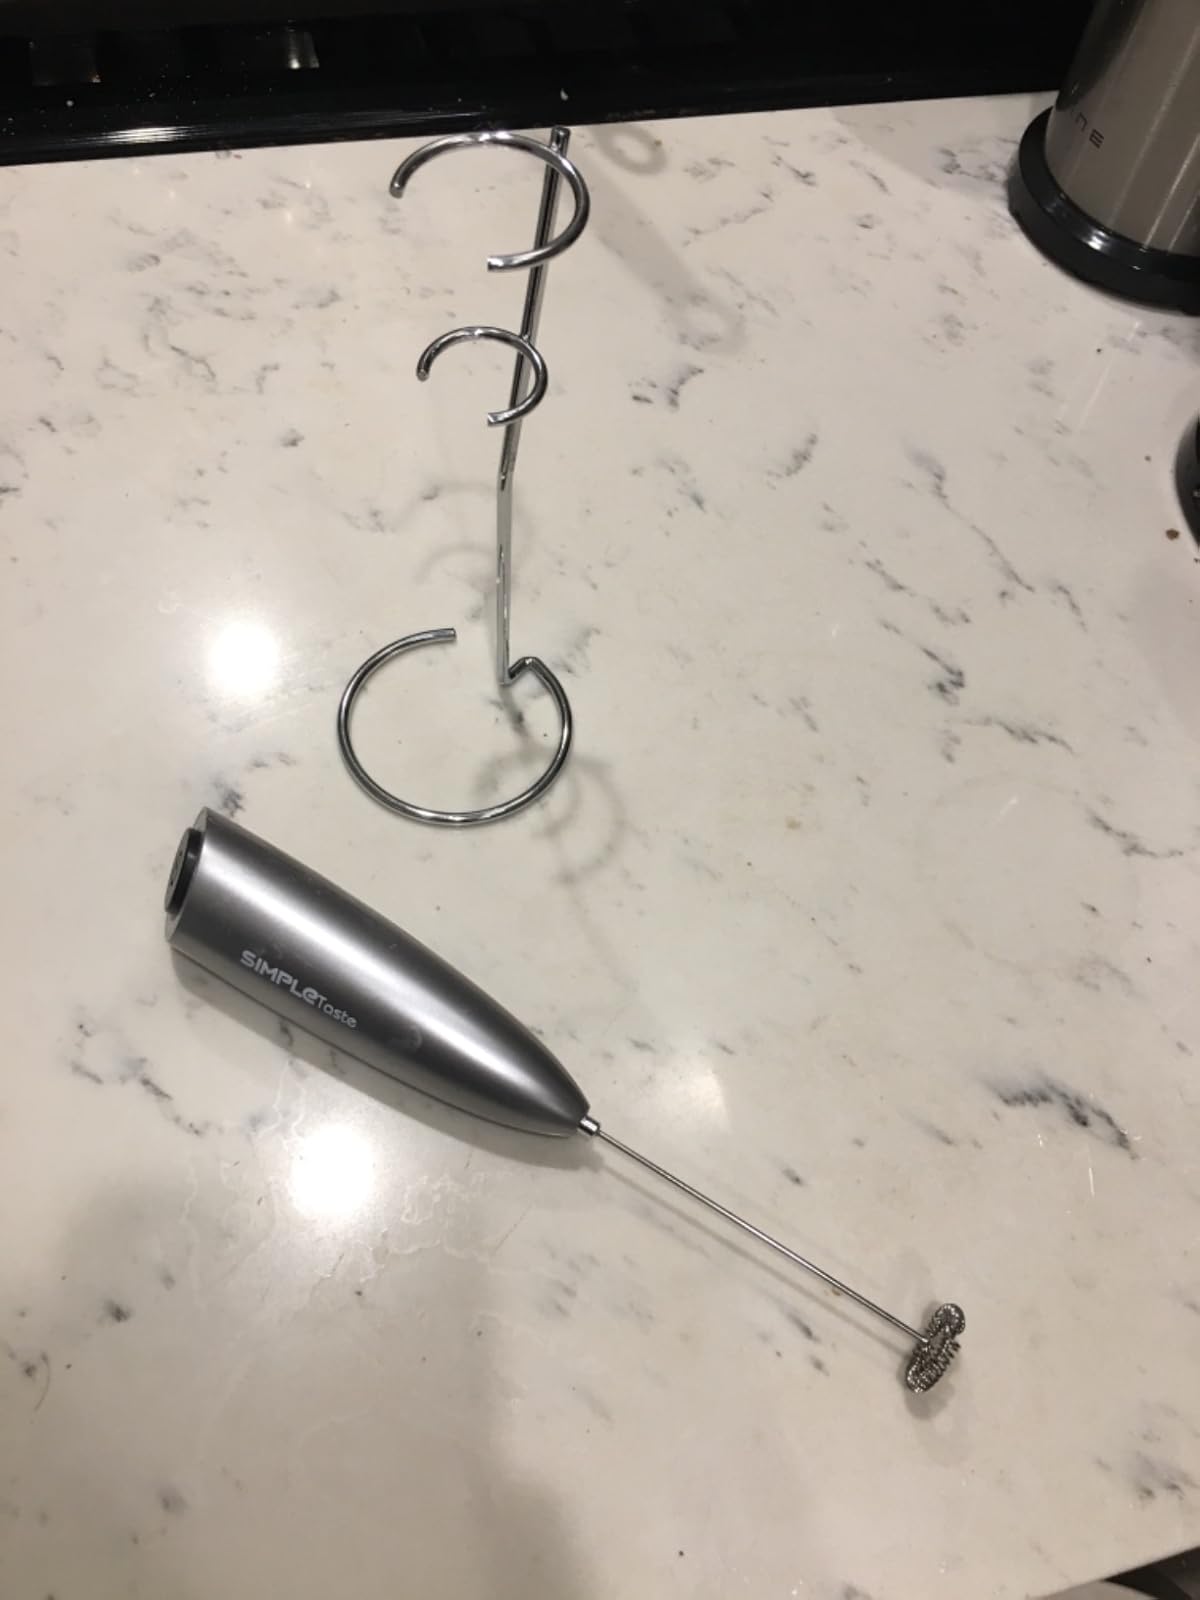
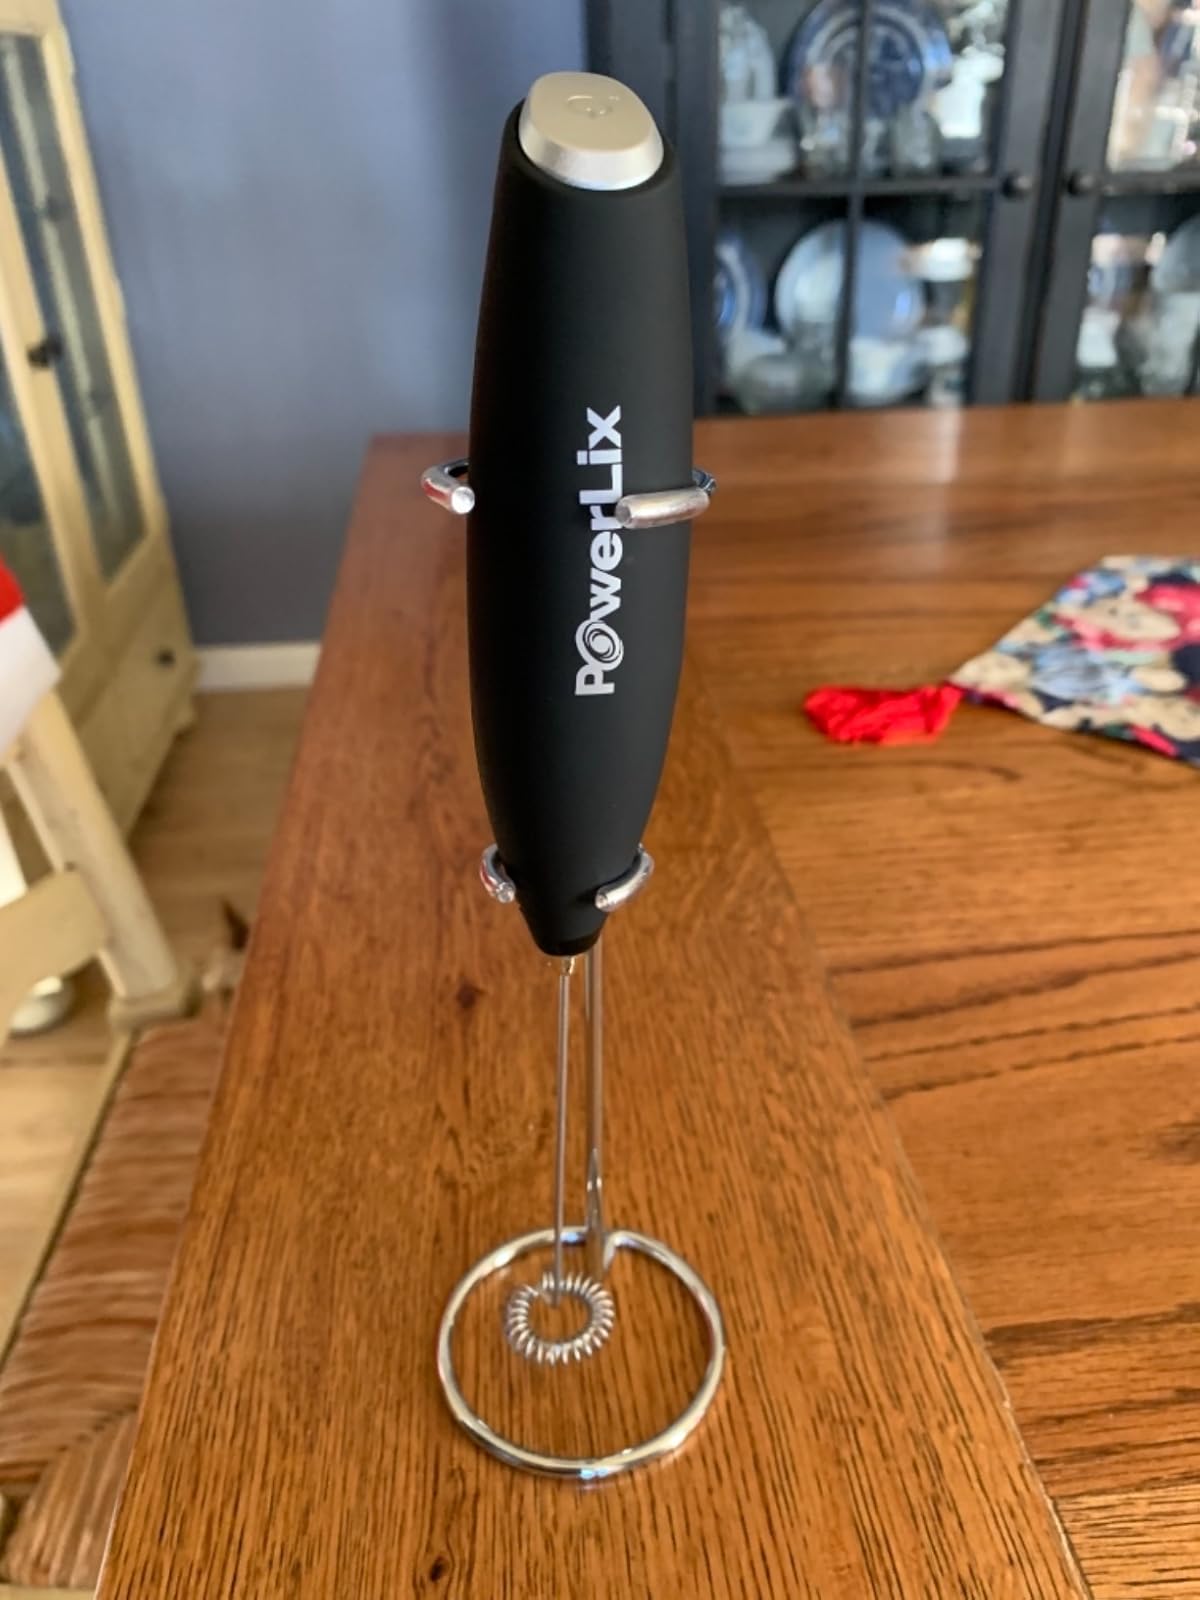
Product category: items_mixer
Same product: no